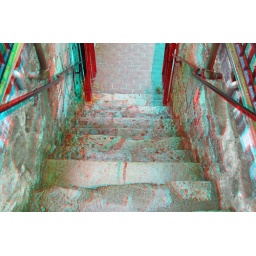
Dover Castle in anaglyph 3D stereo red cyan glasses to view